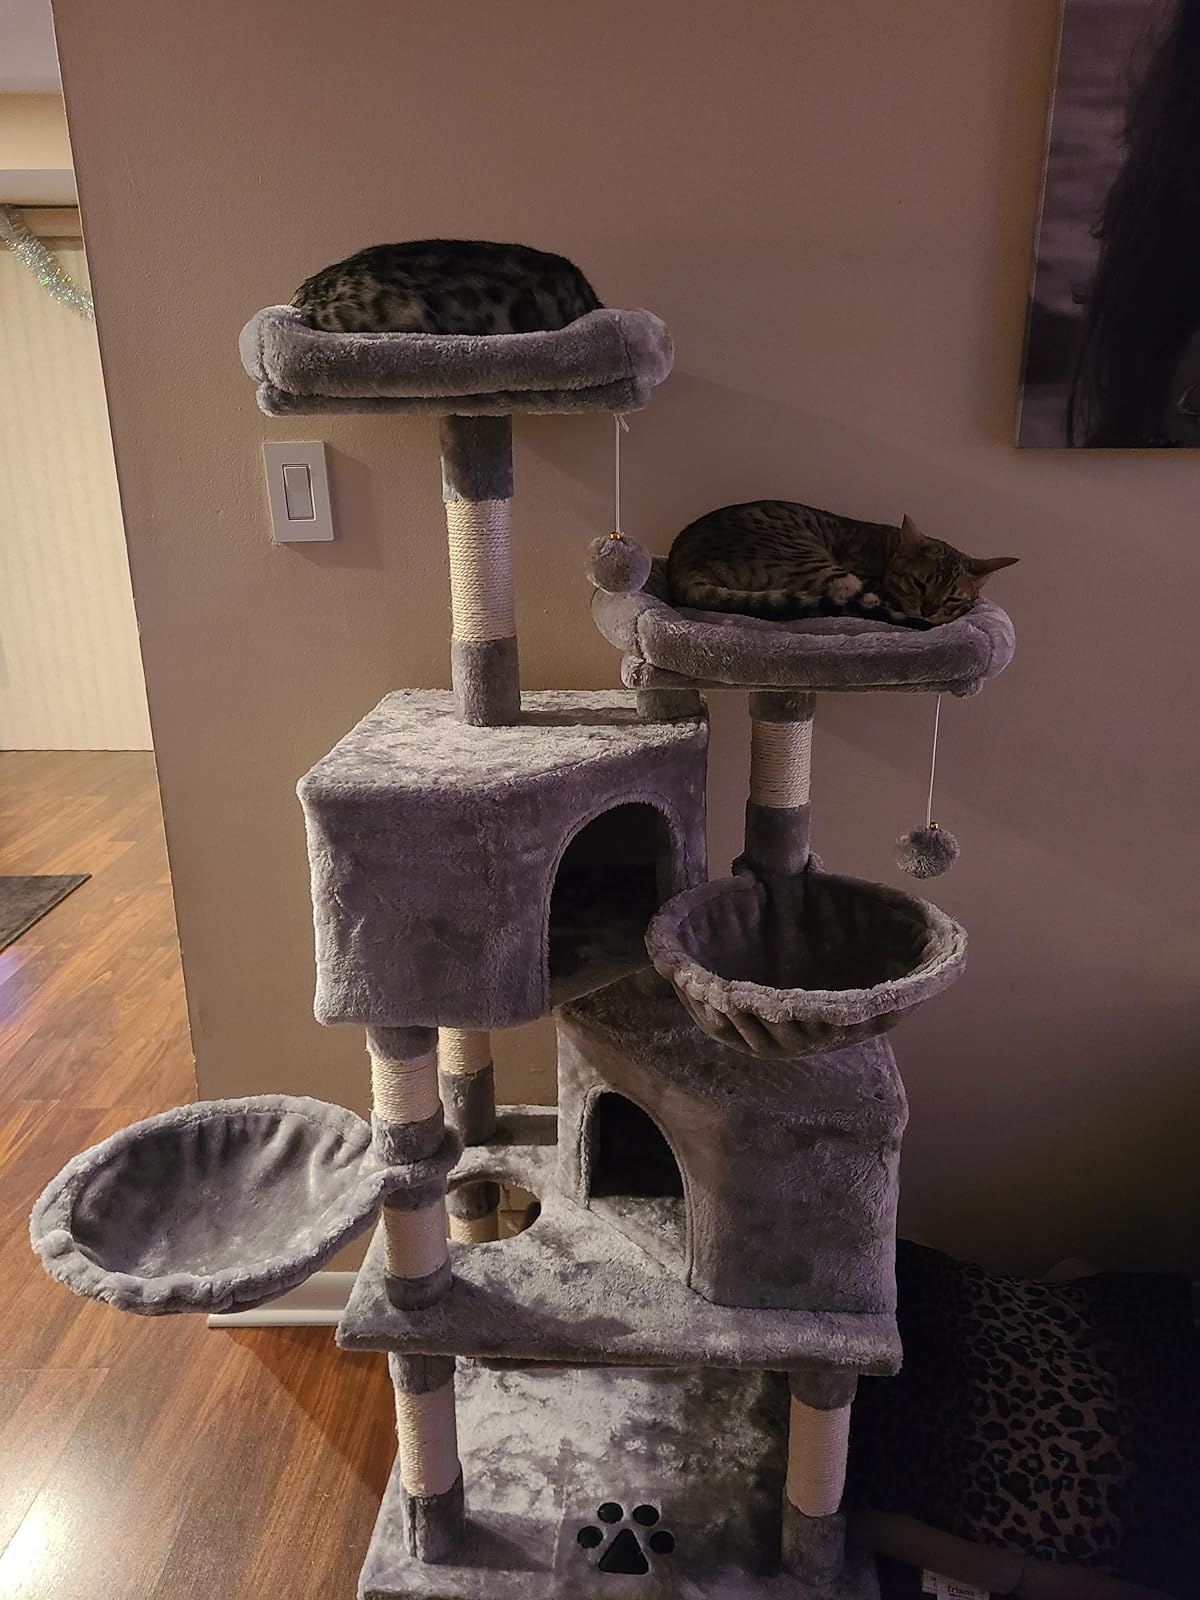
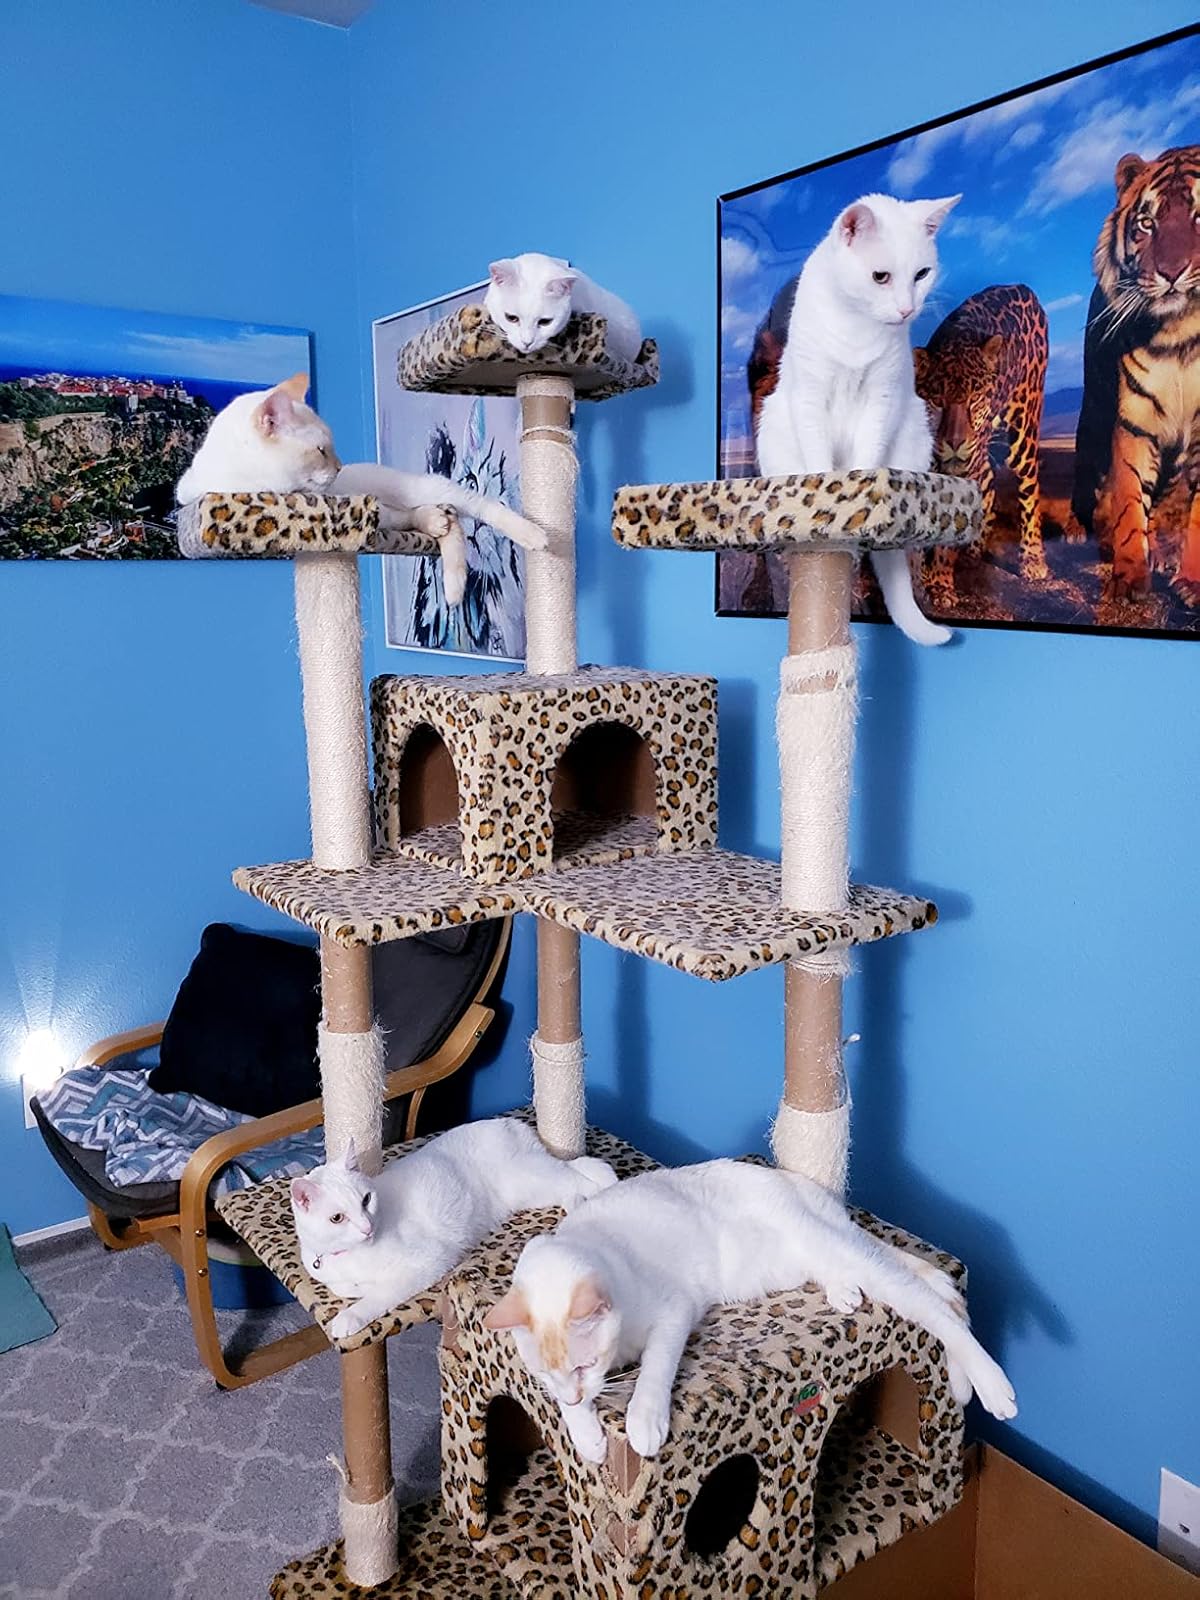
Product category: items_cat tree
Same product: no